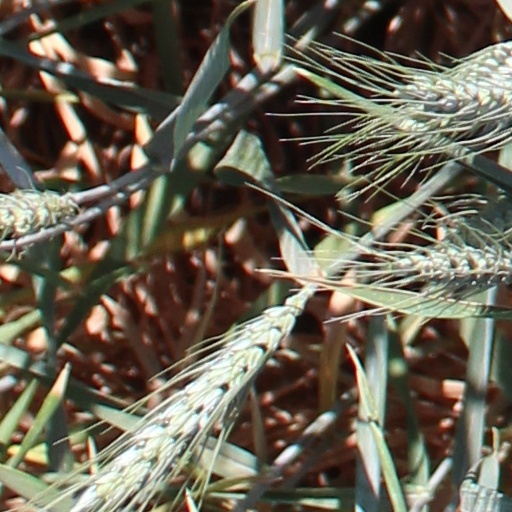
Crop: wheat